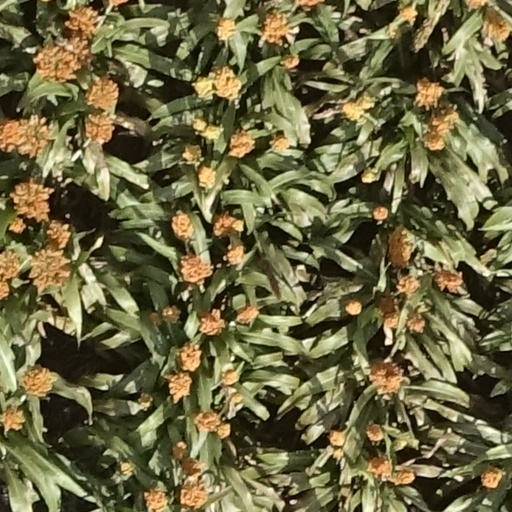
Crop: sorghum